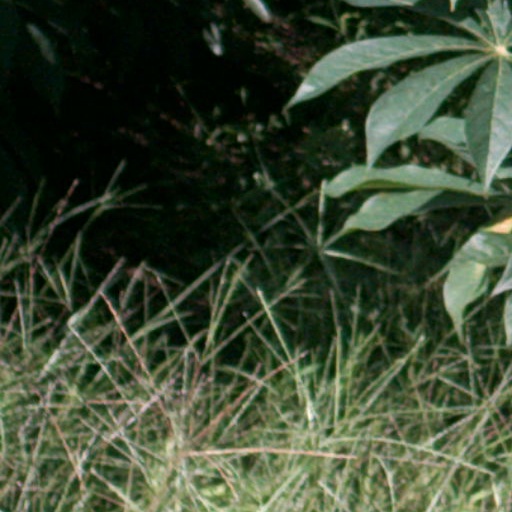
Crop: cassava